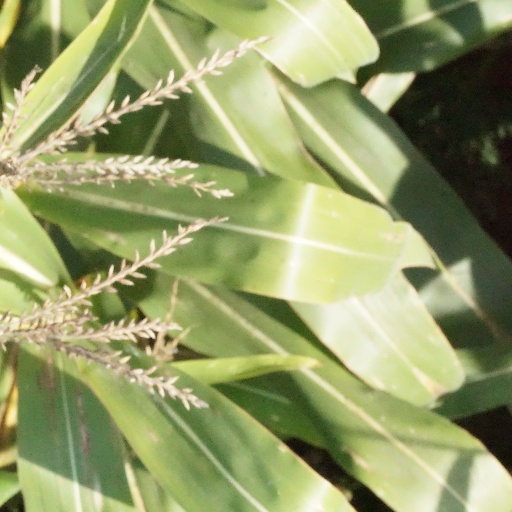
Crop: maize; corn